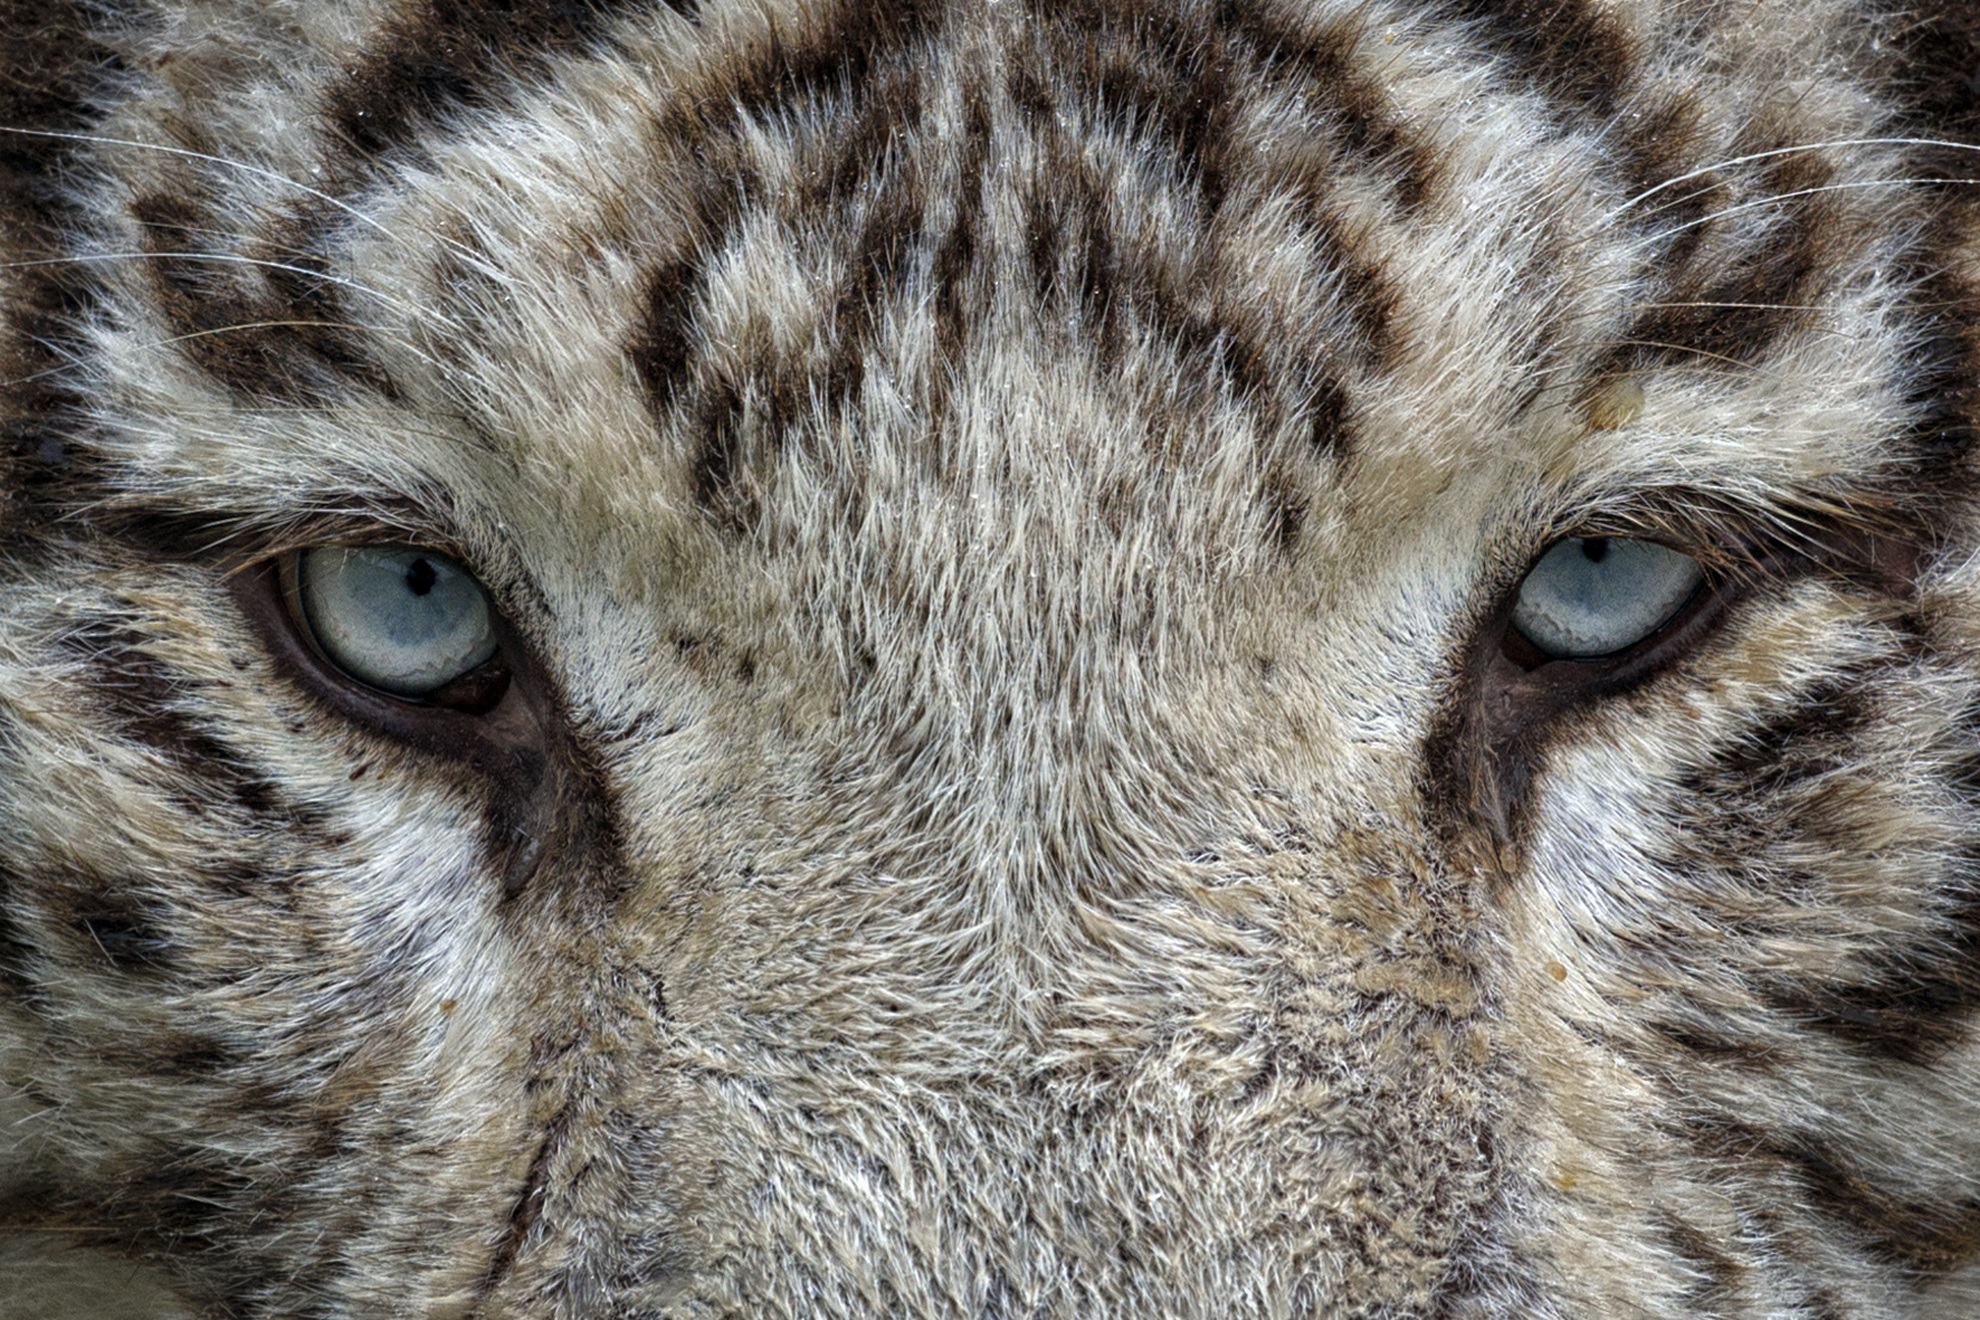
nature, animal, wildlife, zoo, feline, mammal, fauna, close up, cheetah, wild animal, eyes, whiskers, snout, tiger, eye, animals, vertebrate, india, lynx, bobcat, blue eyes, snow leopard, white tiger, big cats, wild cat, indre, fauvre, cat like mammal